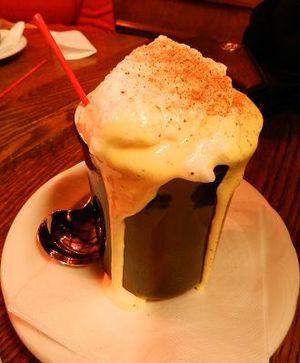
Le Tom & Jerry est un cocktail reconnu comme grand classique de Noël aux États-Unis, variante du lait de poule servi lors de Thanksgiving.